Vincent van Gogh

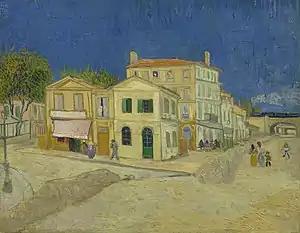
A large house under a blue sky

Ill from drink and suffering from smoker's cough, in February 1888, Van Gogh sought refuge in Arles. He seems to have moved with thoughts of founding an art colony. The Danish artist Christian Mourier-Petersen was his companion for two months and at first, Arles appeared exotic to Van Gogh. In a letter, he described it as a foreign country: "The Zouaves, the brothels, the adorable little Arlésienne going to her First Communion, the priest in his surplice, who looks like a dangerous rhinoceros, the people drinking absinthe, all seem to me creatures from another world."